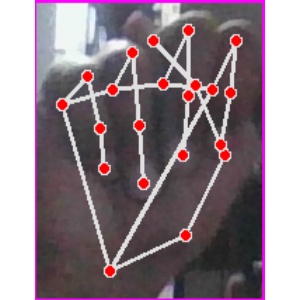
अक्षर: न